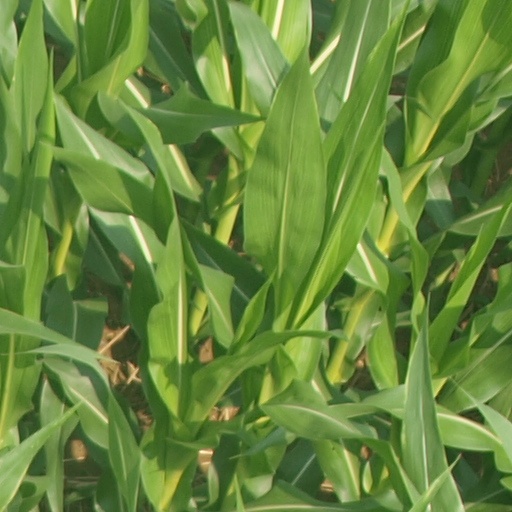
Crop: maize; corn